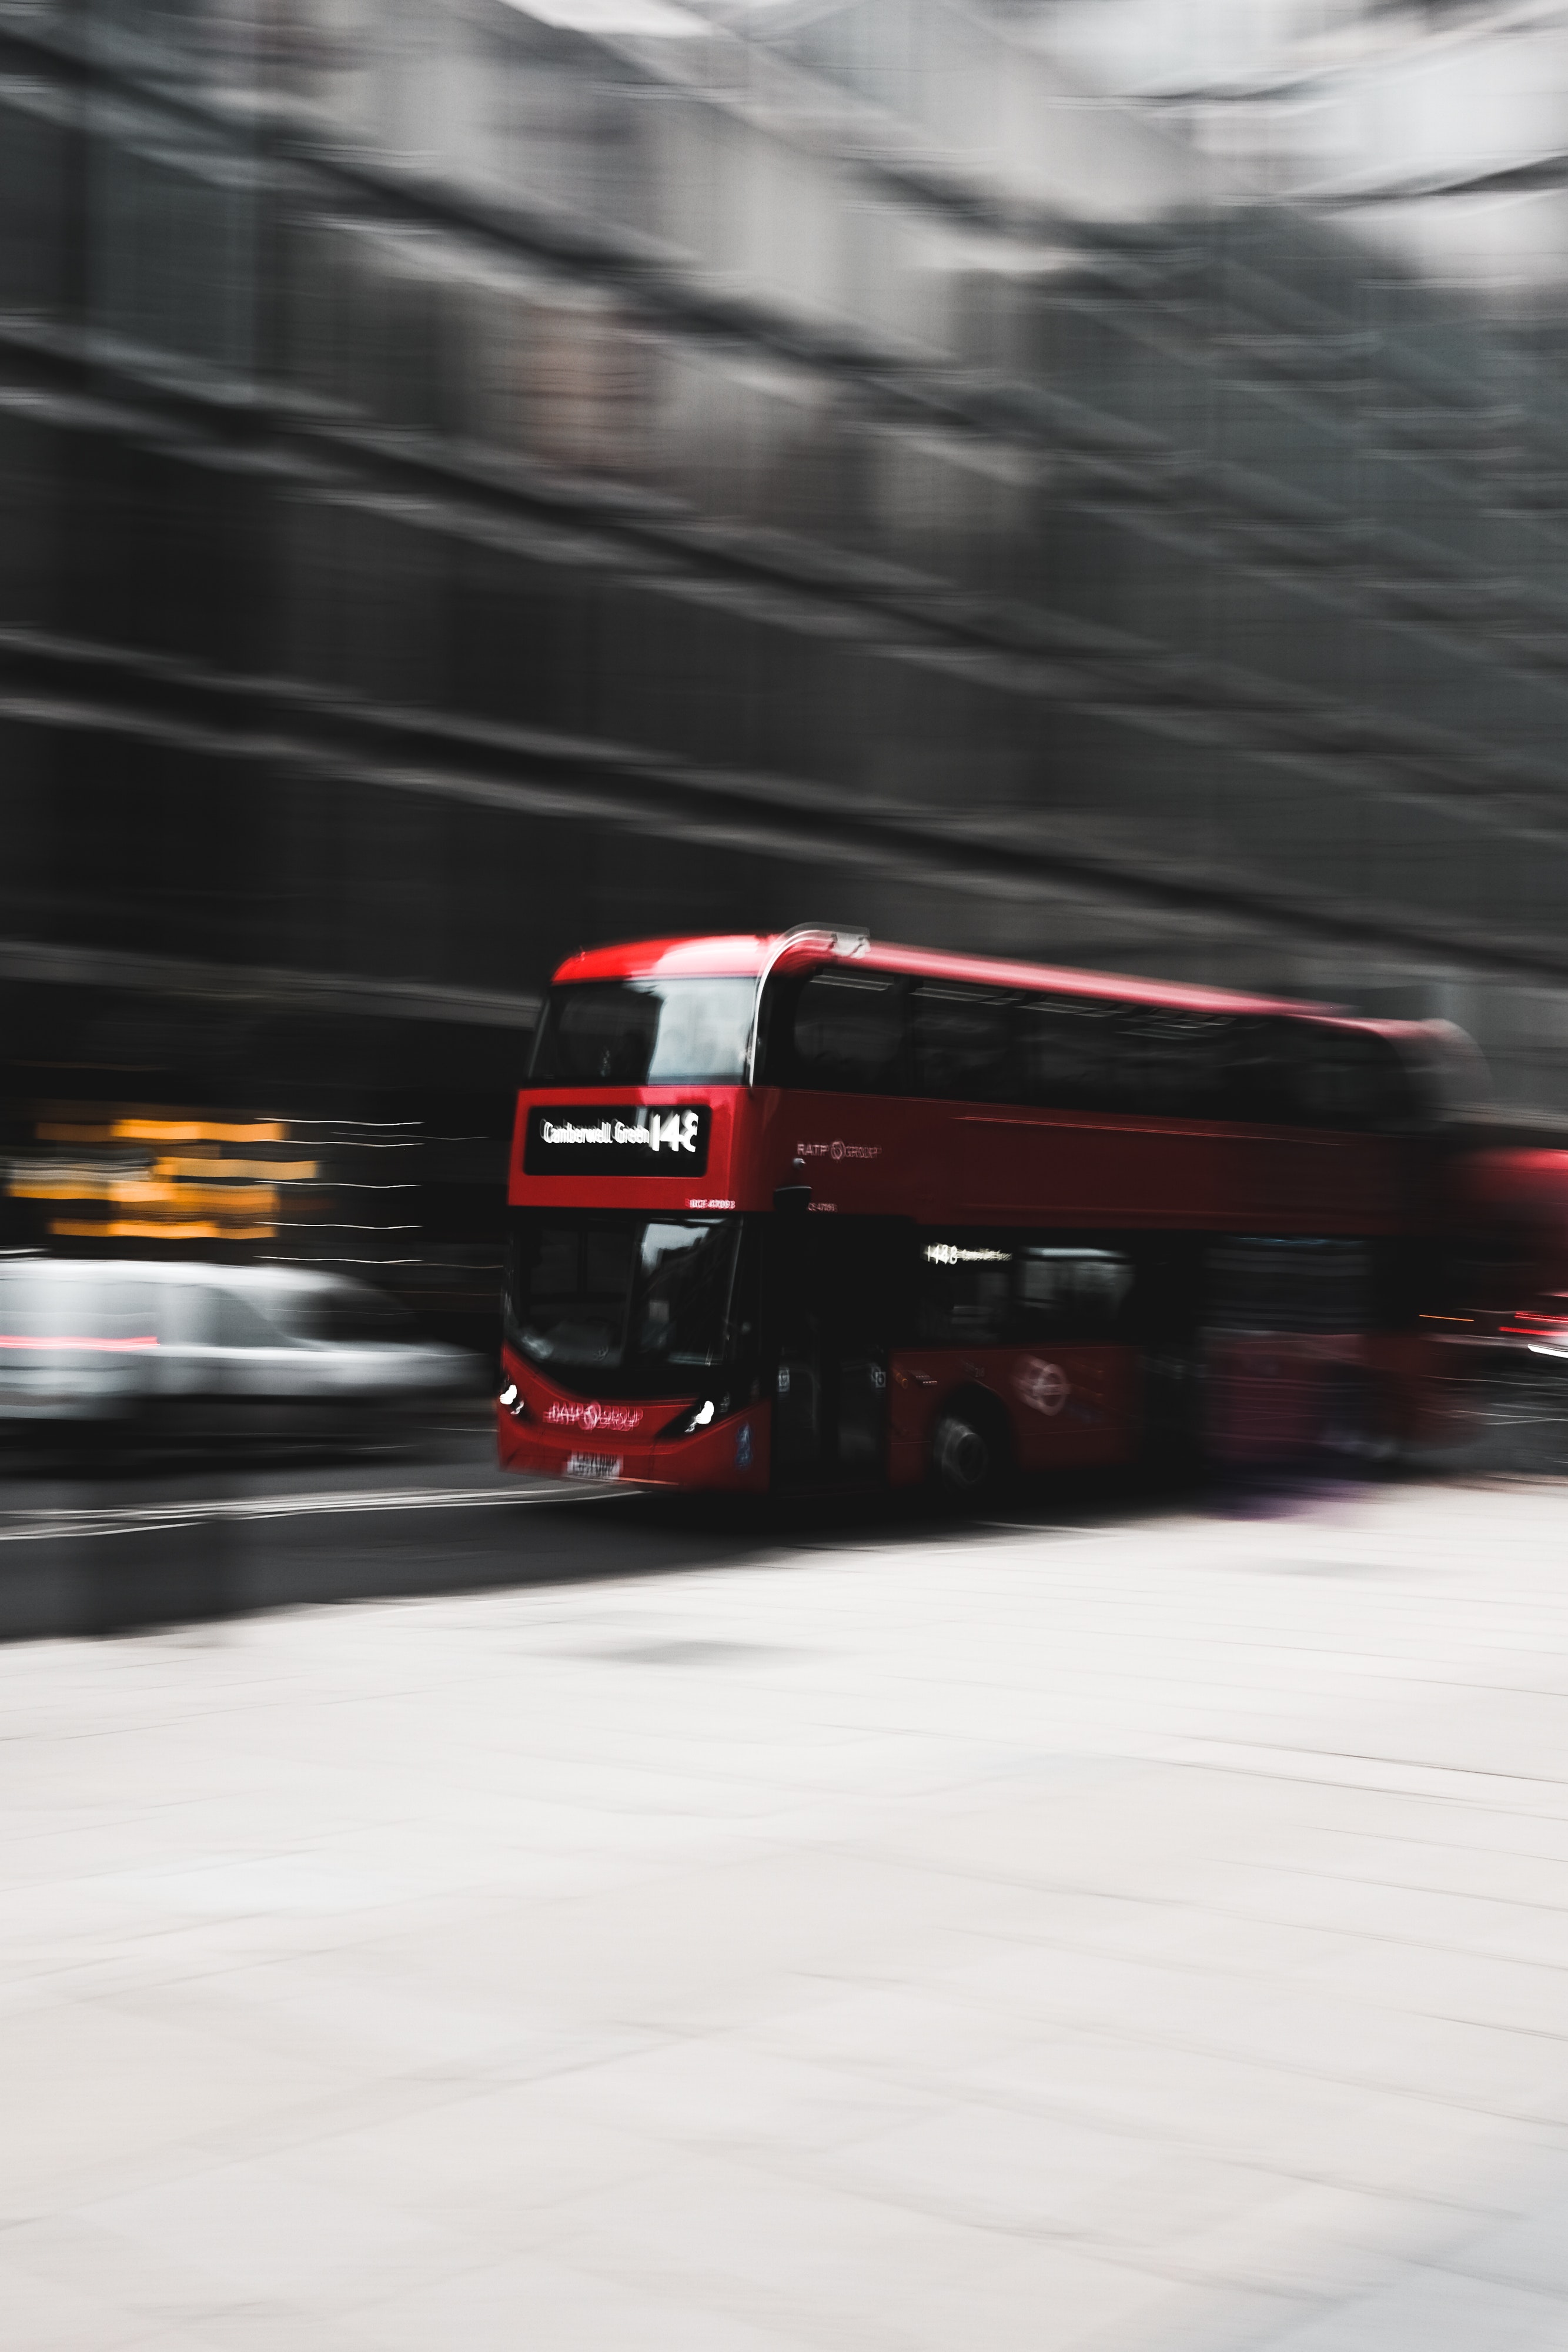
butterfly, automotive tire, automotive lighting, vehicle, motor vehicle, rolling, asphalt, automotive exterior, Tints and shades, automotive design, tire, commercial vehicle, automotive wheel system, truck, public transport, automotive mirror, public utility, auto part, event, windshield, wheel, metal, synthetic rubber, bumper, road, windscreen wiper, headlamp, luxury vehicle, grille, transport, railway, trailer truck, freight transport, freezing, winter, driving